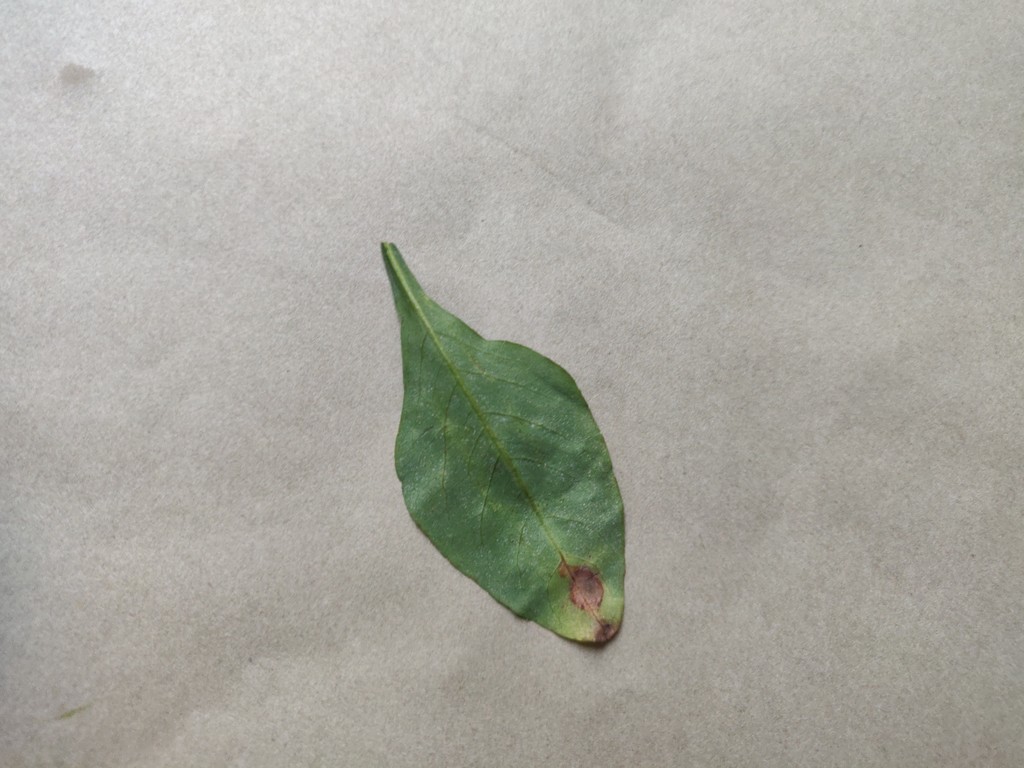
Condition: Unhealthy
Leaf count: single
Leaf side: back